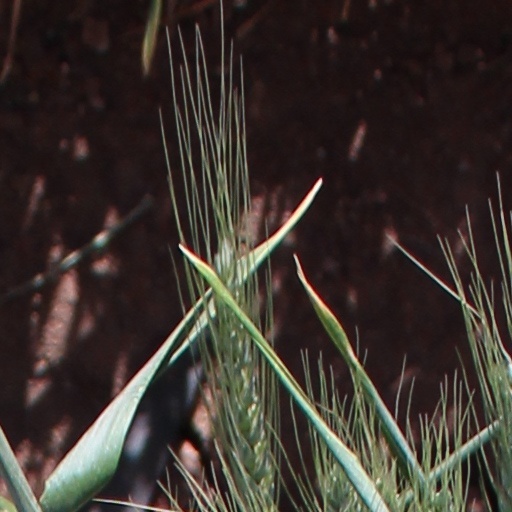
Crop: wheat